Ionna Stephanopoli

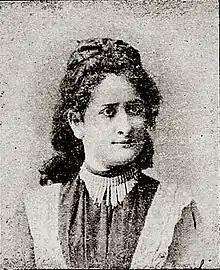
Ionna Stephanopoli (1890).

Ionna Stephanopoli (1875 - 1961) was a Greek journalist. In 1890, she and two others became the first women to be allowed to study at the University of Athens. After graduation, she continued her studies in Paris. She later became a reporter and editor.